Pump It Up (video game series)

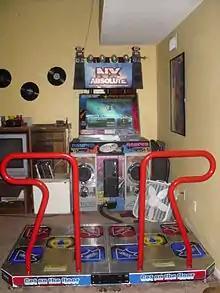
"Pump It Up NX Absolute" running on a "GX" cabinet

Konami filed a lawsuit in Seoul, South Korea against Andamiro in 2000, claiming that "Pump it Up" infringed upon their design right for "Dance Dance Revolution". The court found in Konami's favor, but Andamiro appealed. At the same time, Andamiro sued Konami in the state of California, claiming that DDR violated their patent for "Pump it Up". Both suits were ultimately settled out of court, and the details were never publicly released.